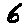
Label: 6